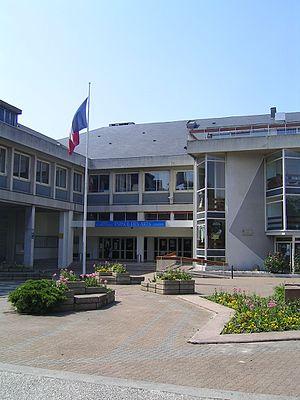
Les Pavillons-sous-Bois est une commune française située dans le département de la Seine-Saint-Denis en région Île-de-France, à environ 10 kilomètres au nord-est de Paris. La ville est officiellement fondée le 3 janvier 1905 mais les premières traces d'activité sur son territoire actuel remontent au XVIIᵉ siècle. Les Pavillons-sous-Bois tire son nom des deux pavillons de garde bâtis en 1770 et qui se dressaient à l'entrée du domaine du Raincy. Ces deux pavillons, restaurés, se situent au lieu-dit la Fourche, en bordure de la RN 3.